Belgian chocolate

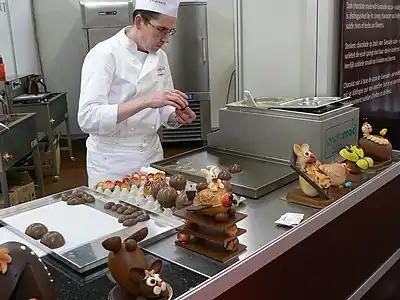
A "chocolatier" producing easter eggs in Bruges

Belgium's association with chocolate goes back as far as 1635, when the country was under Spanish occupation shortly after chocolate had been brought to Europe from Mesoamerica. By the mid-18th century, chocolate had become extremely popular in upper and middle-class circles, particularly in the form of hot chocolate. One lover of chocolate was Charles-Alexander of Lorraine, the Austrian governor of the territory. From the early 20th century, the country was able to import large quantities of cocoa from its African colony, the Belgian Congo. By the 1900s, chocolate was increasingly affordable for the Belgian working class. According to one study, Belgium first started to export more chocolate than it imported in the 1960s, with exports of "Belgian chocolates" growing exponentially since 1980.